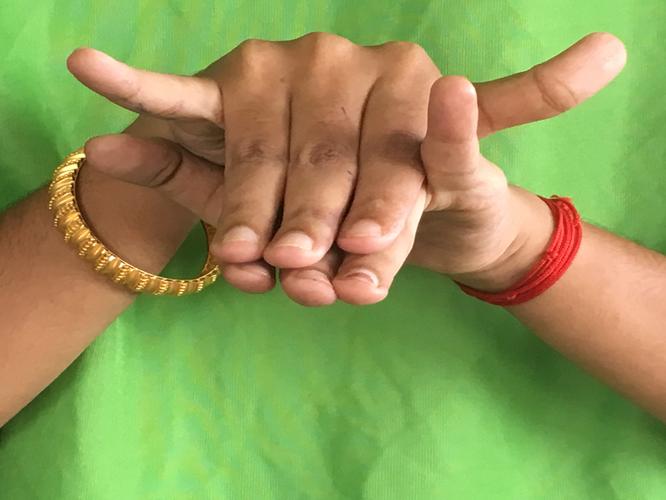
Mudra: Varaha
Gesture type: double_hand